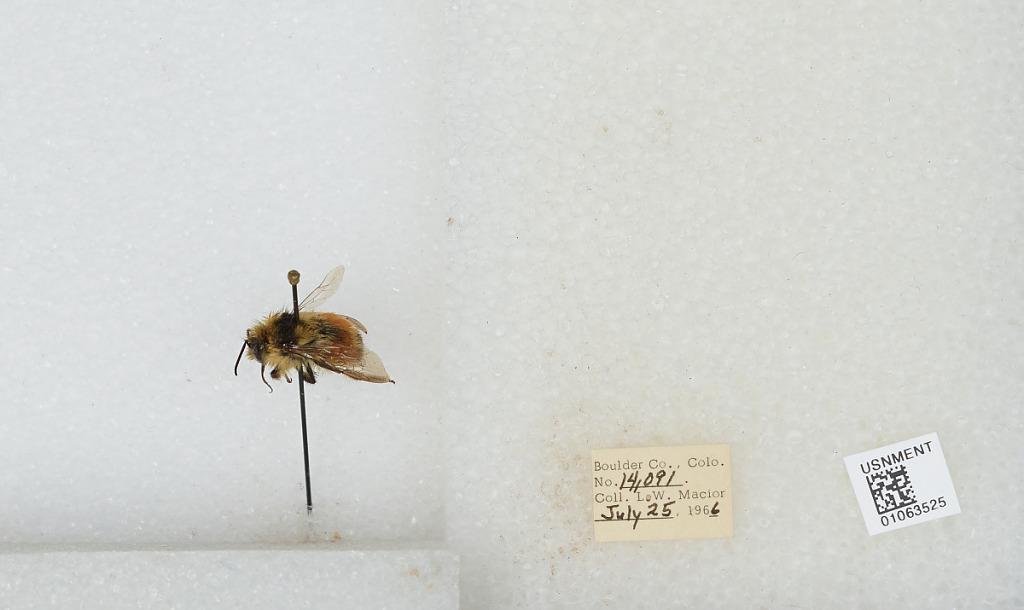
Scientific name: Bombus (Pyrobombus) bifarius Cresson
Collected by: L. Macior
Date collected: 1966-7-25
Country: United States
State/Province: Colorado
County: Boulder
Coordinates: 40.0017, -105.308